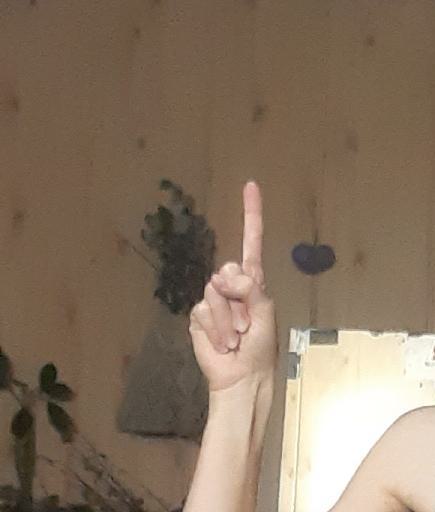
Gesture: one